Ghazan

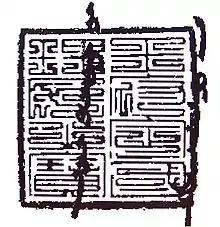
Seal of Mahmud Ghazan, over the last two lines of his 1302 letter to Pope Boniface VIII. The seal was given to Ghazan by the sixth Great Khan (Emperor ChengZong of Yuan). It is in Chinese script: "王府定國理民之寶", which means "Seal certifying the authority of his Royal Highness to establish a country and govern its people". Overwritten on it vertically, are two lines in Mongolian using the old, Aramaic-based, Uyghur script. Vatican Archives.

Taghachar's death triggered the revolt of Baltu of the Jalayir, in Anatolia, where he was stationed since Abaqa's reign. He was supported by Ildar (son of Qonqurtai), who was arrested and executed in September 1296. Two months later, Qutluqshah invaded Anatolia with 30,000 men and crushed Baltu's revolt, arresting him in June. He was brought to Tabriz and jailed there until 14 September 1297, when he was executed along with his son. Seljuk Sultan of Rum Mesud II on the other hand was arrested and jailed in Hamadan.